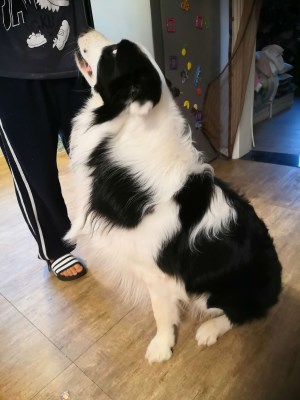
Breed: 2594-n000109-Border_collie